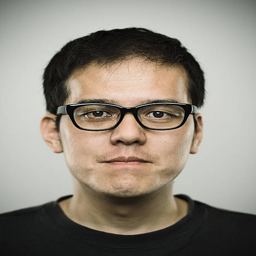
portrait of a young man looking at camera